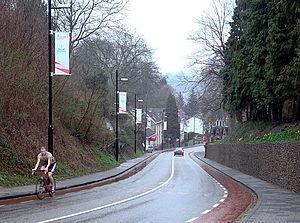
La 51ᵉ édition de l'Amstel Gold Race a eu lieu le 17 avril 2016. C'est la onzième épreuve de l'UCI World Tour 2016.
Le Cauberg est une colline de Fauquemont dans la province de Limbourg aux Pays-Bas. Cauberg est surtout connue des cyclistes.
La 50ᵉ édition de l'Amstel Gold Race a eu lieu le 19 avril 2015. C'est la onzième épreuve de l'UCI World Tour 2015. La course fait partie des classiques ardennaises, même si elle se dispute dans le Limbourg et non dans les Ardennes belges. Elle a lieu une semaine avant la Flèche wallonne et Liège-Bastogne-Liège, les deux autres classiques ardennaises.